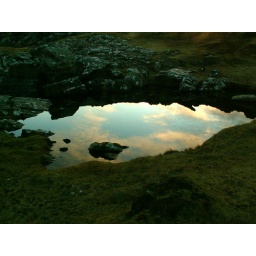
the first blue of the dawn caught in this rock pool reflection